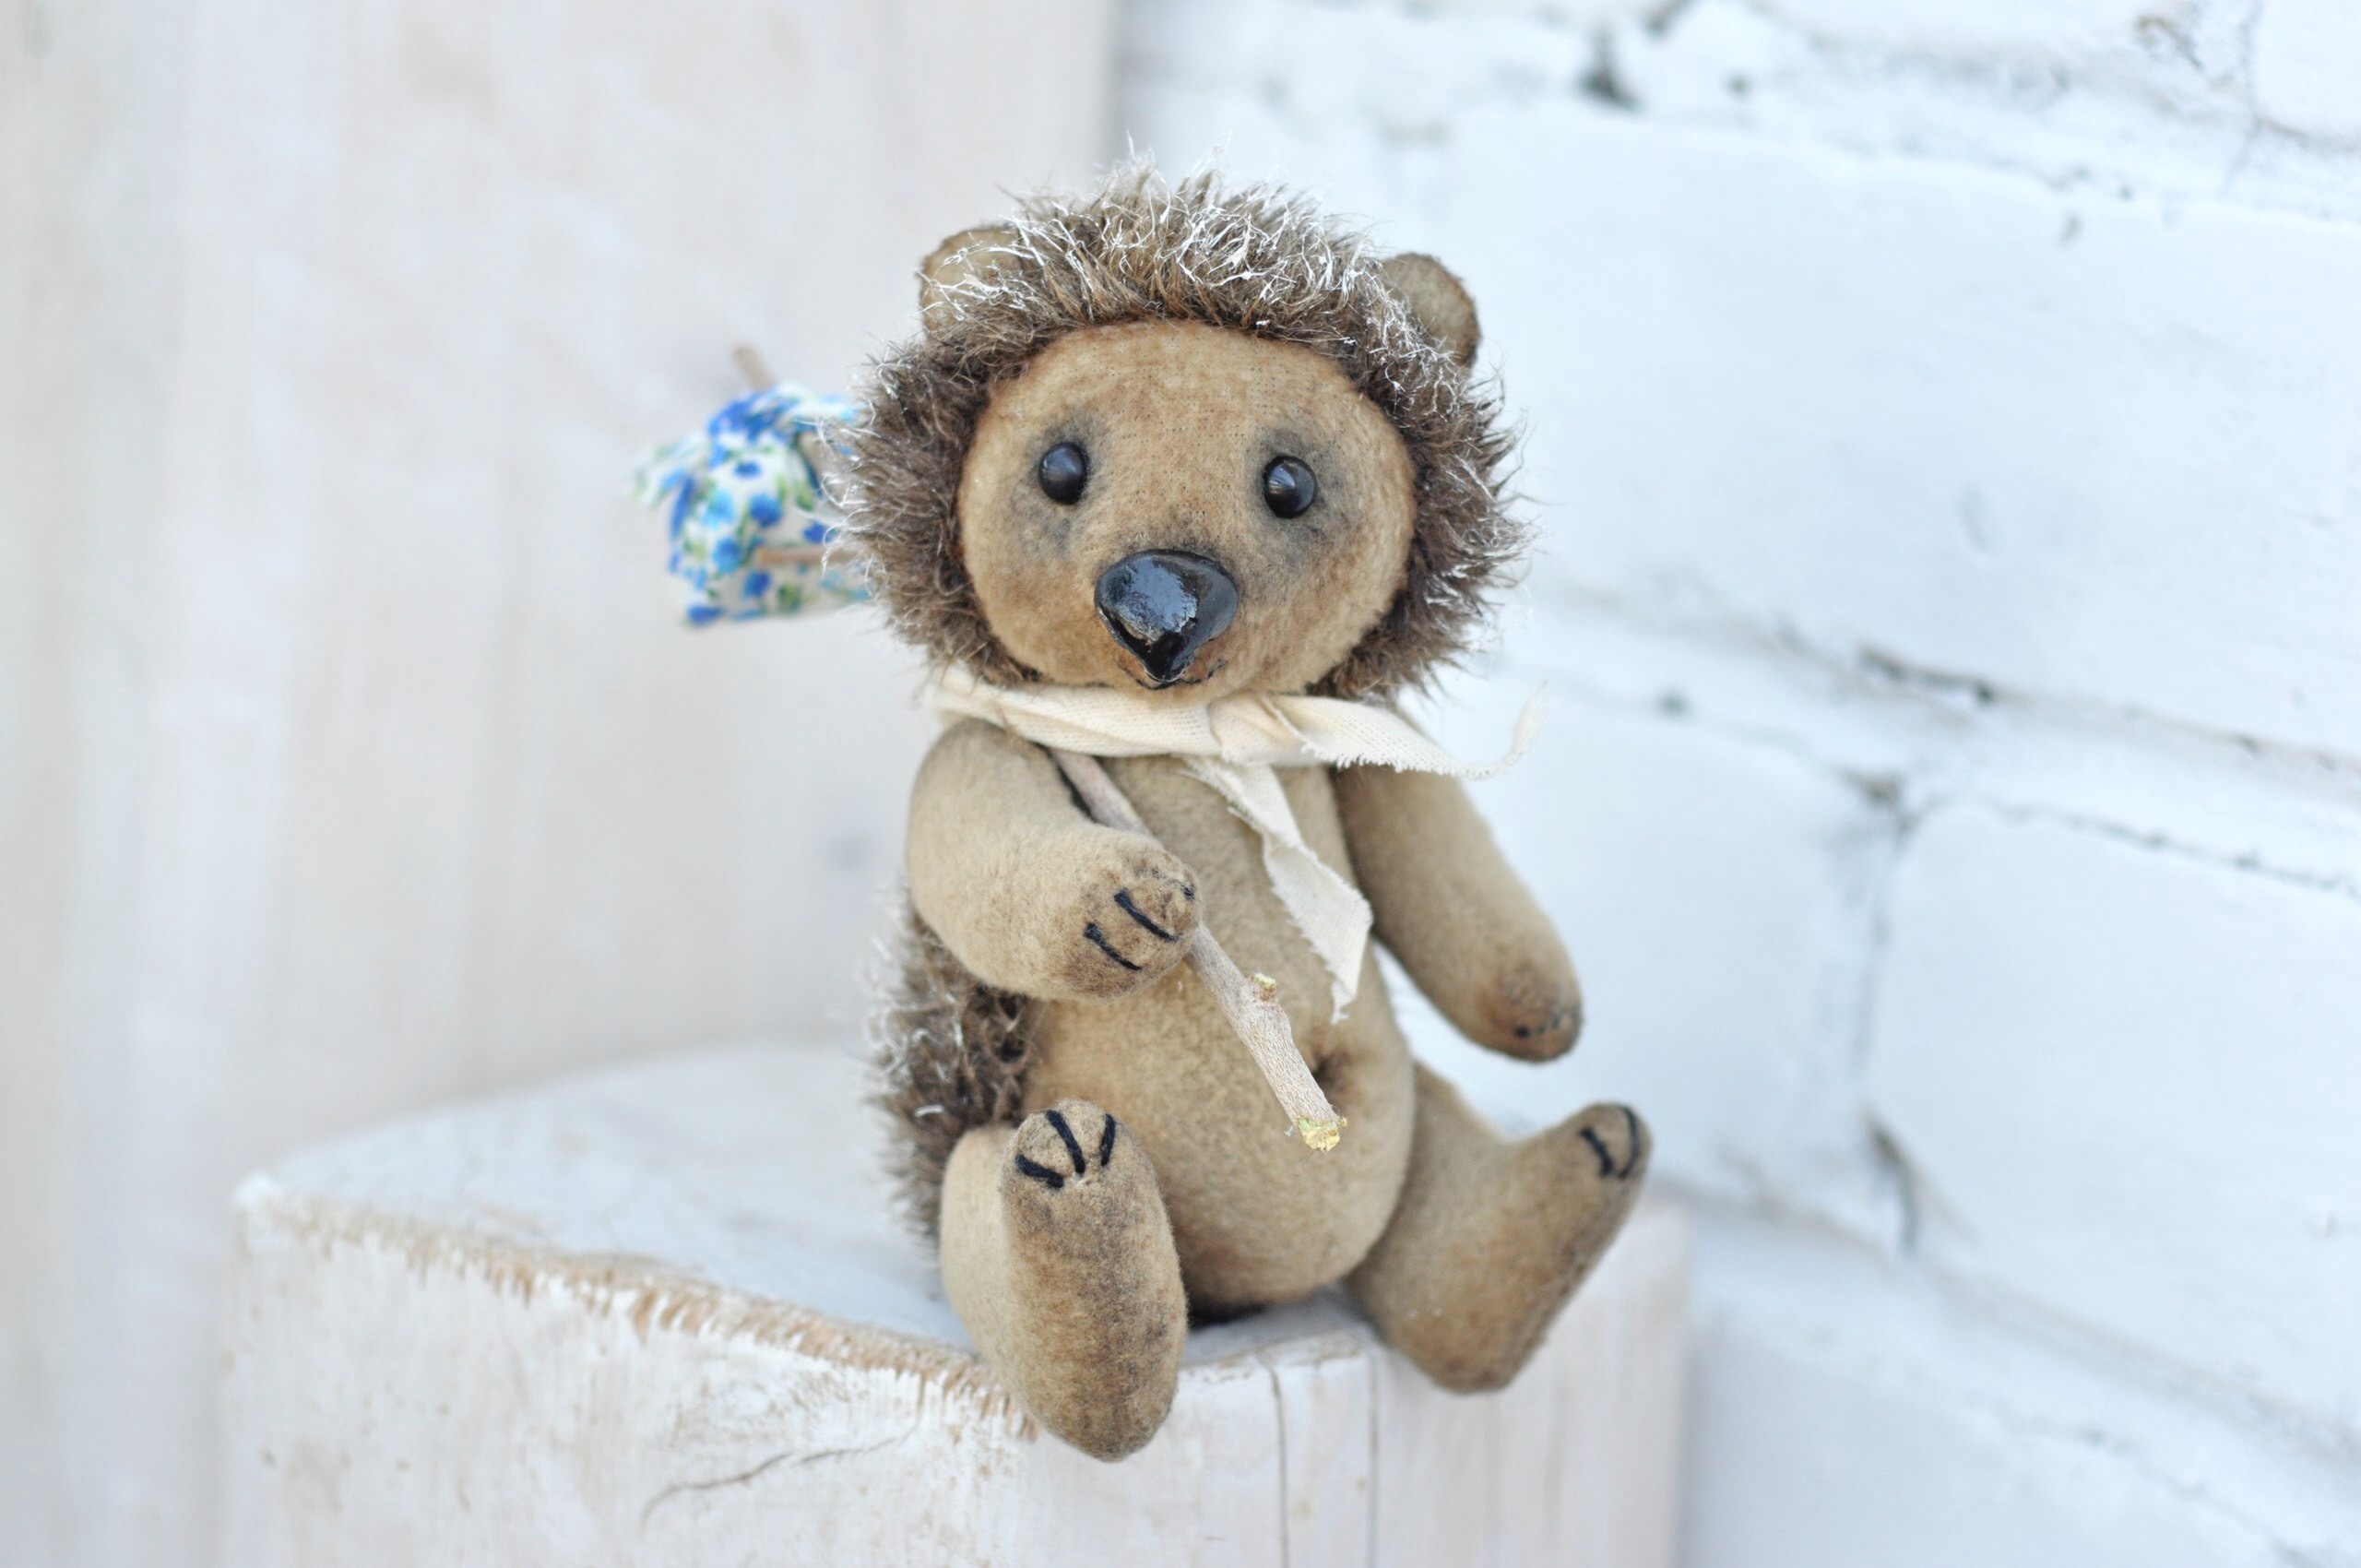
bear, mammal, toy, teddy bear, creativity, hedgehog, soft toy, stuffed toy, their hands